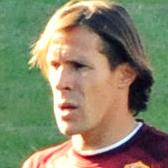
Age: 31